Time After Time (Cyndi Lauper song)

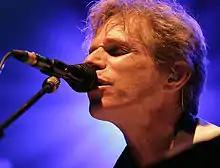
Rob Hyman co-wrote and sings backing vocals on the track.

Although "Time After Time" would eventually become one of Lauper's signature songs, it was one of the last songs on her debut studio album to be recorded. While Lauper was still writing material for "She's So Unusual" in early 1983, her producer, Rick Chertoff introduced her to American musician Rob Hyman, a founding member of the Hooters. Lauper had by then already recorded the majority of the album, including the songs "Girls Just Want to Have Fun" and "She Bop," but Chertoff insisted that she and Hyman needed to record just "one more song". Therefore, she and Hyman sat at a piano and started working on "Time After Time".